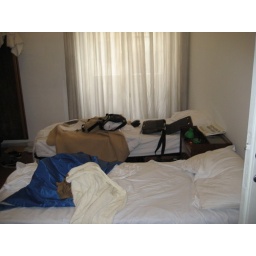
my bed is the one by the window